In the Castle of My Skin

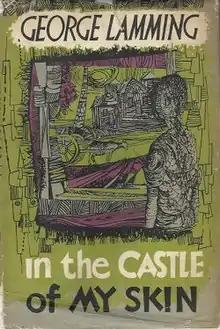
Cover of the UK first edition

In the Castle of My Skin is the first and much acclaimed novel by Barbadian writer George Lamming, originally published in 1953 by Michael Joseph in London, and subsequently published in New York City by McGraw-Hill. The novel won a Somerset Maugham Award and was championed by eminent figures Jean-Paul Sartre and Richard Wright, the latter writing an introduction to the book's U.S. edition.